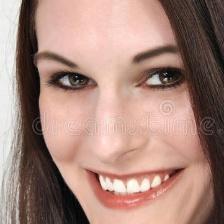
Label: faces